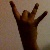
The image shows a hand gesture representing the number 8 in Indian Sign Language.